Lover (Taylor Swift song)

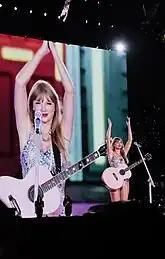
Swift singing onstage dressed in a sparkling bodysuit

Swift performed "Lover" live on many occasions during promotion of the album in 2019. She first reprised it as part of a medley with "You Need to Calm Down" at the 2019 MTV Video Music Awards, on August 26; she played the song a pink guitar and was surrounded with blue lights and a hovering moon. She sang "Lover" as part of a mini-concert held at BBC Radio 1's Live Lounge, which premiered on September 2. On September 9, she included it in the set list to her one-off City of Lover concert in Paris. In October, she performed the song on "Saturday Night Live", where she sang a stripped-down, piano-led version, at a Tiny Desk Concert for NPR Music, and at the We Can Survive charity concert in Los Angeles. On November 10, Swift sang the track on the piano at the Alibaba Singles' Day Gala in Shanghai.